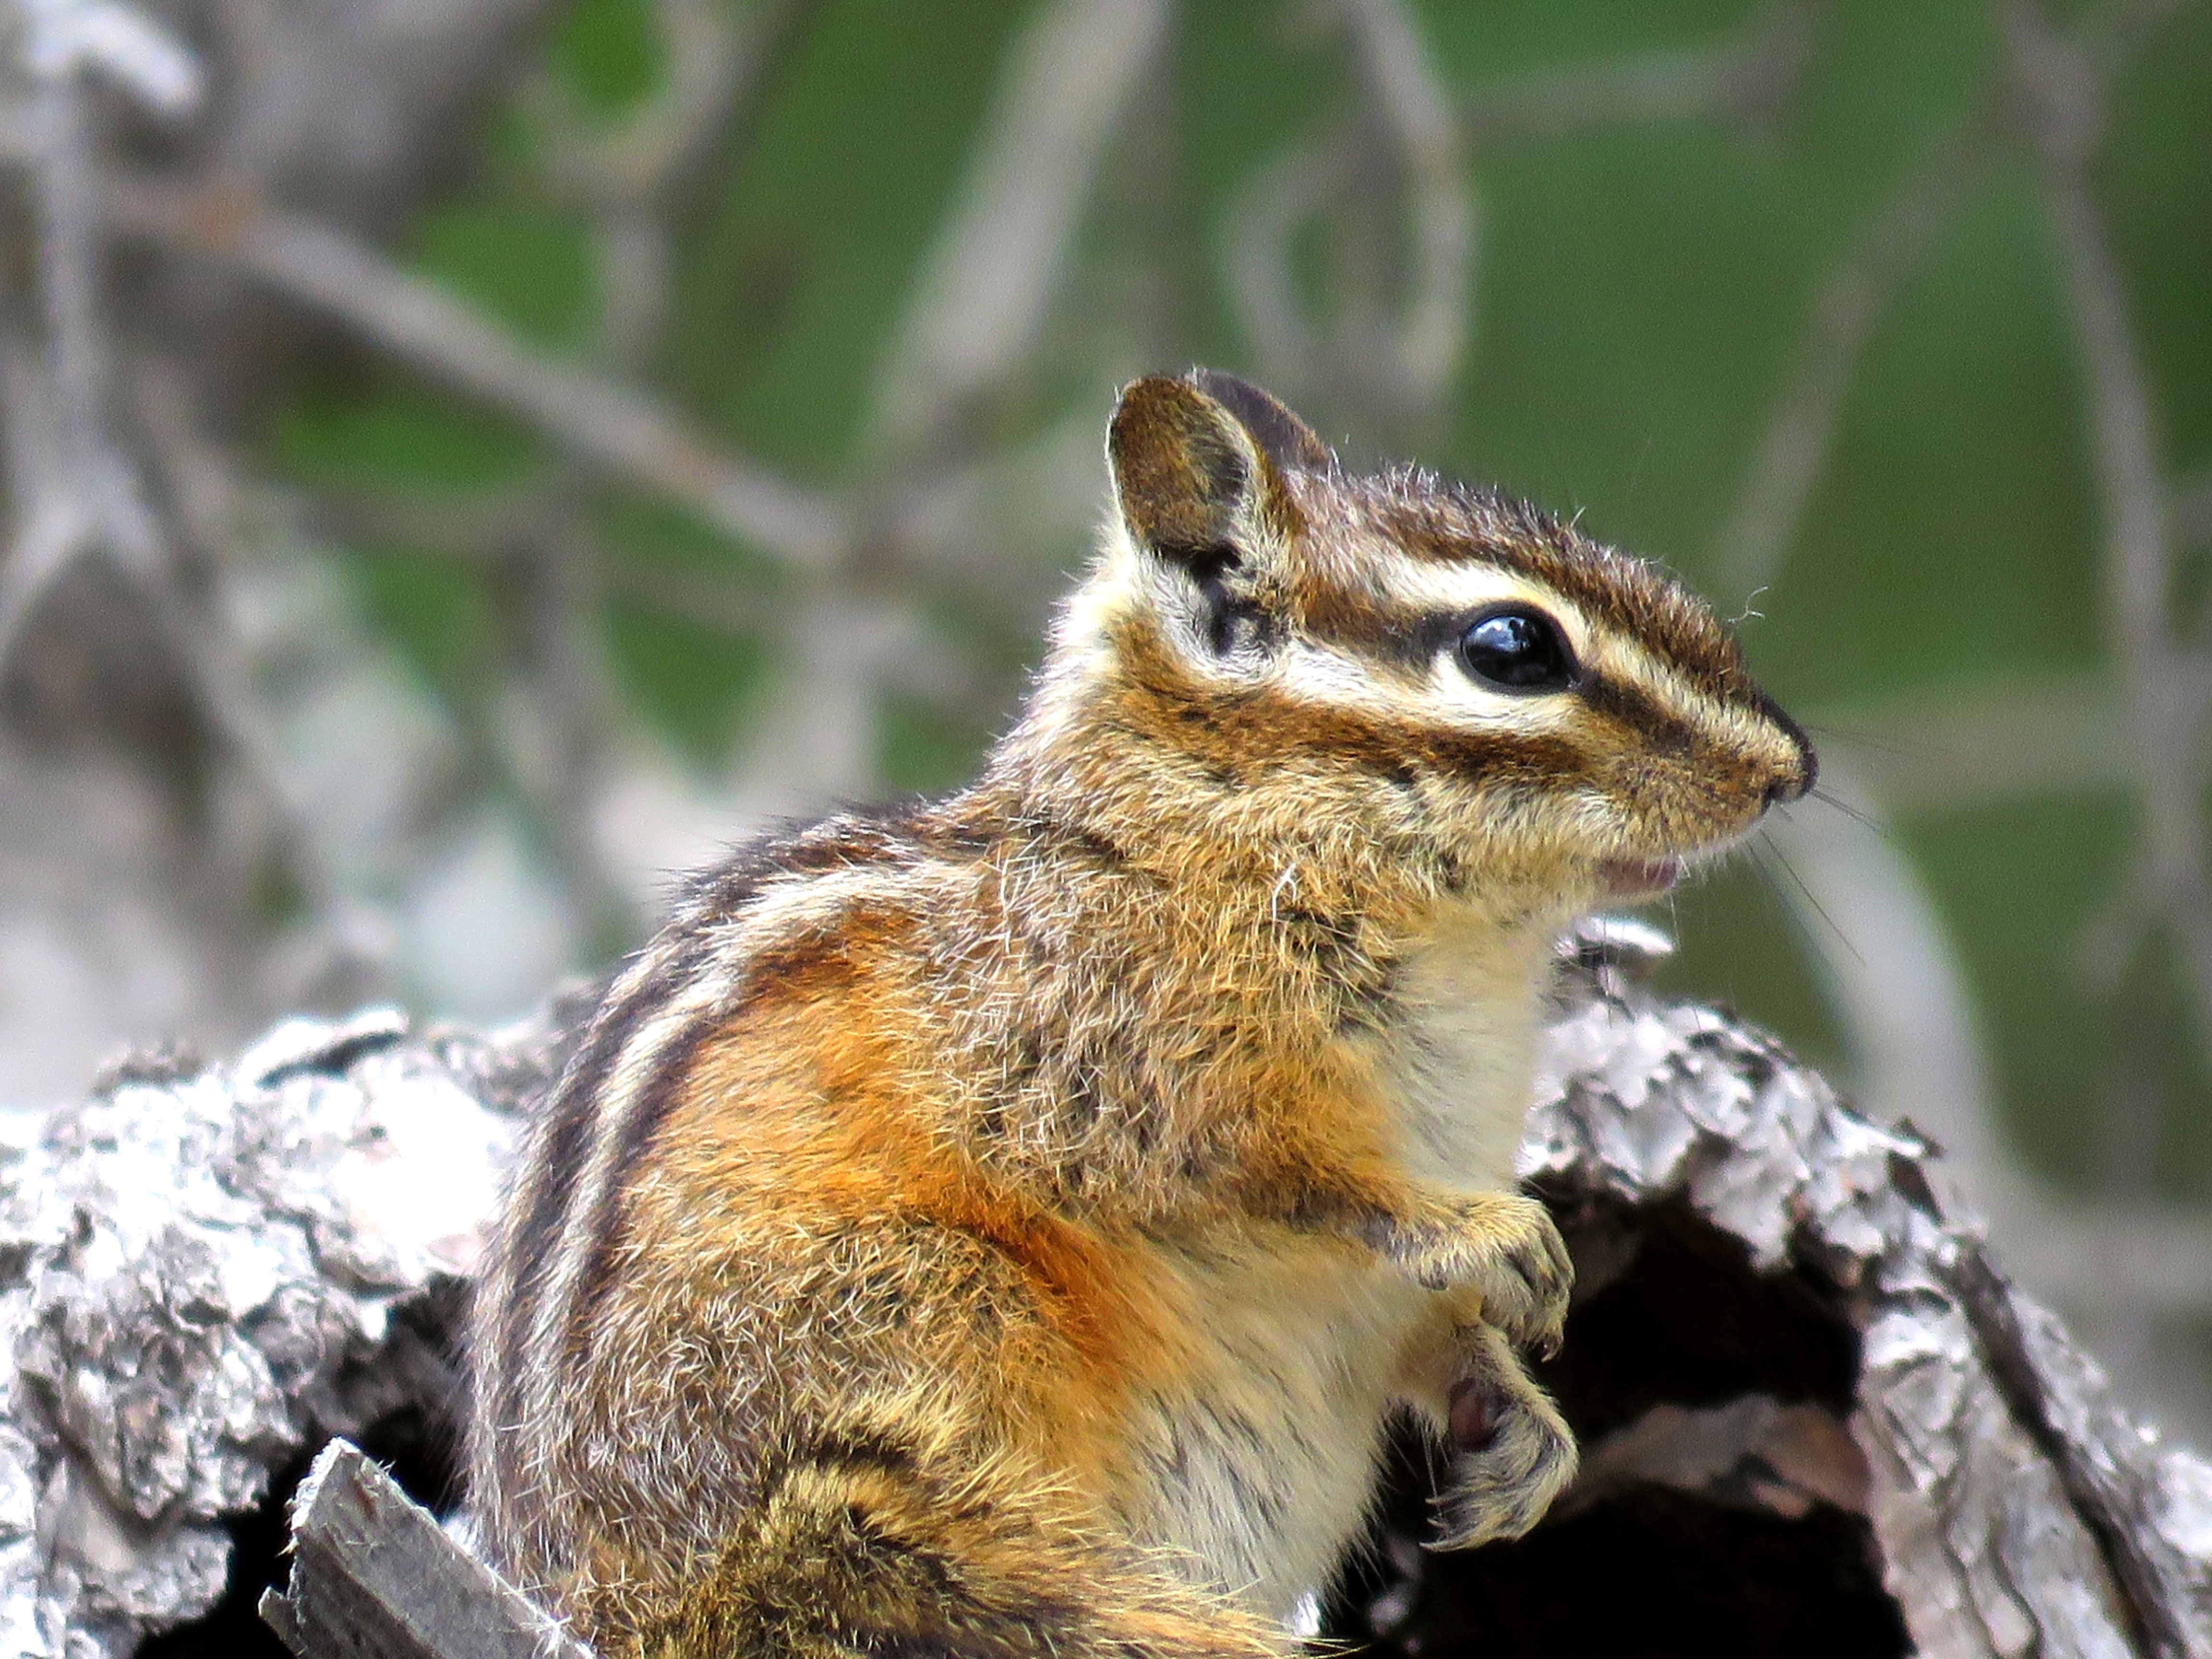
nature, cute, wildlife, mammal, squirrel, rodent, fauna, whiskers, vertebrate, chipmunk, fox squirrel